Trophy Wife (film)

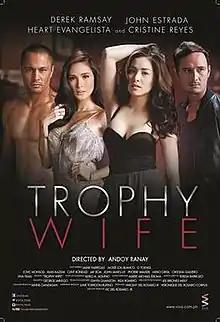
Theatrical movie poster

Trophy Wife is a 2014 Filipino romantic drama and thriller film directed by Andoy Ranay, starring Cristine Reyes, Derek Ramsay, Heart Evangelista, and John Estrada. The film will be distributed by Viva Films with the co-production of Multivision Pictures and was released on July 30, 2014 in theatres nationwide.